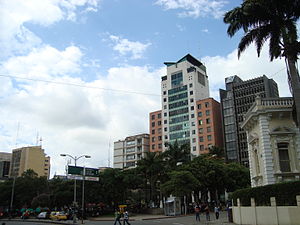
Bucaramanga
Bucaramanga.
Bucaramanga er hovedstad og største by i departementet Santander, Colombia. Bucaramanga er med 521.857 indbyggere den niende største by i landet.